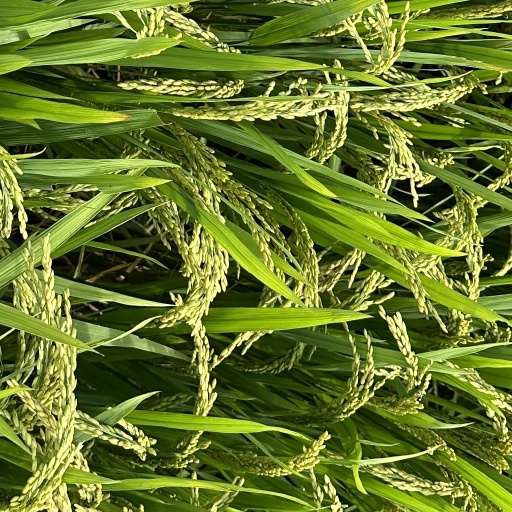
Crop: rice